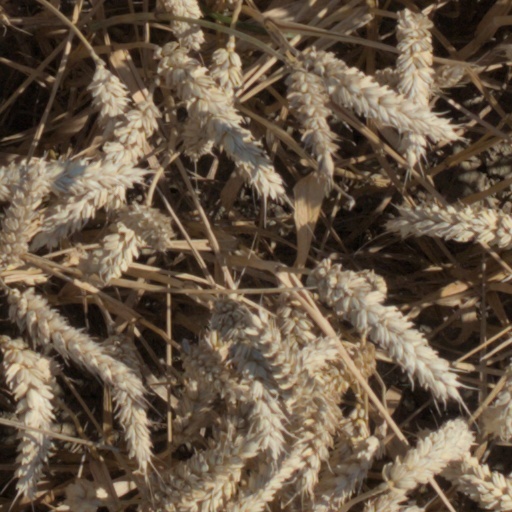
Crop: wheat